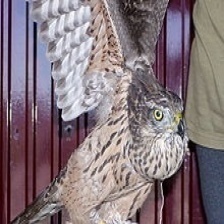
Species: NORTHERN GOSHAWK
Scientific name: ACCIPITER GENTILIS